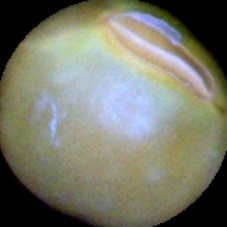
Label: Immature